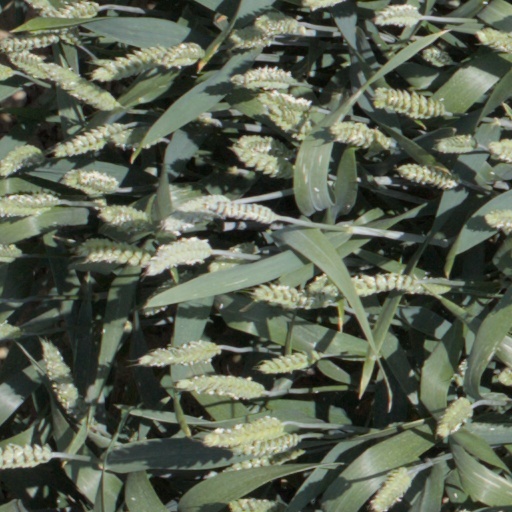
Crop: wheat